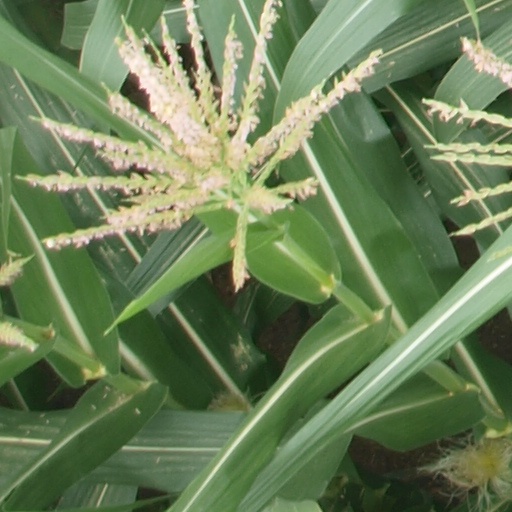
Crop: maize; corn